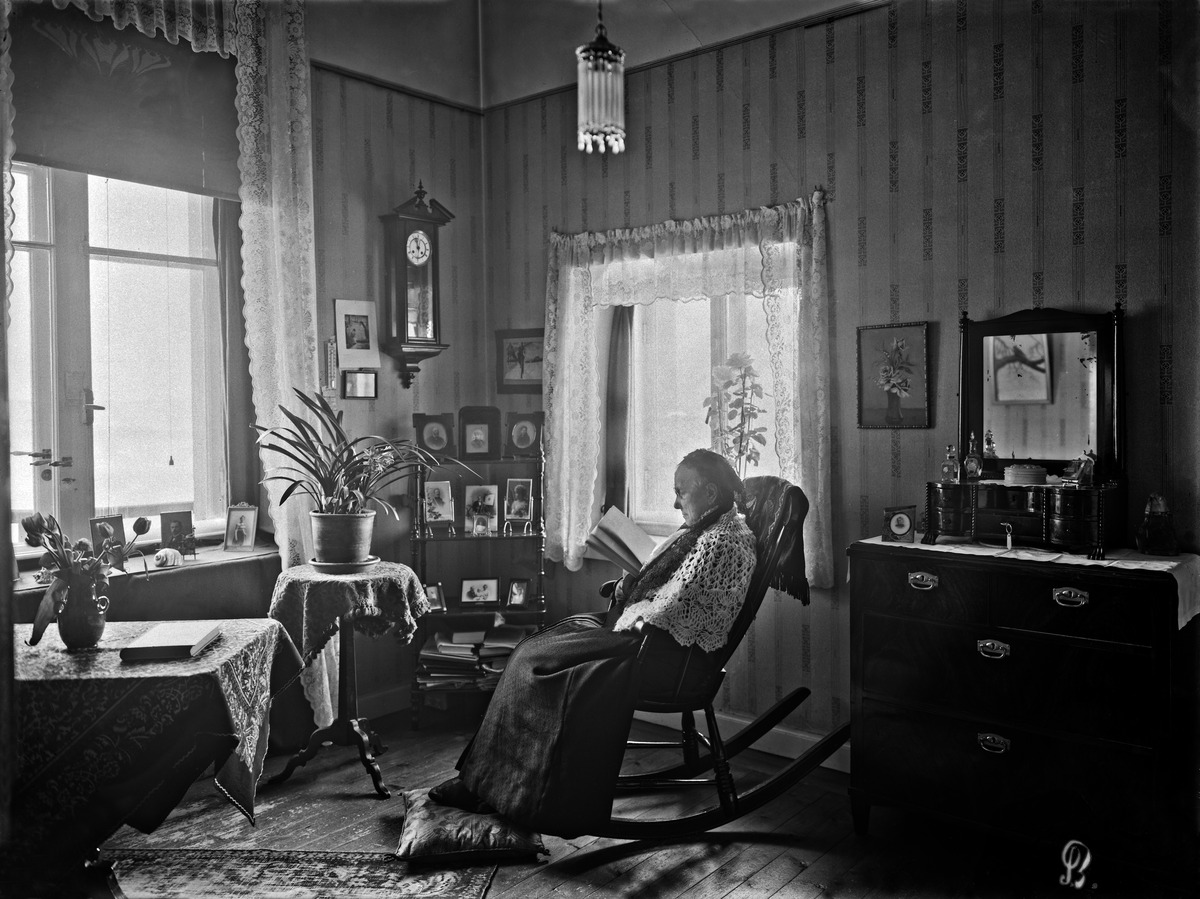
Rouva Henriette Fohströmin kamari professori Hjalmar Tallqvistin asunnossa
sisällön kuvaus: Rouva Henriette Fohströmin kamari professori Hjalmar Tallqvistin asunnossa. mustavalkoinen
Kuvaaja: Brander, Signe, valokuvaaja
Ajankohta: kuvausaika 1900 -luvun alku
Aiheet: Fohström, Henriette, interiöörit, tapetit, huonekalut kaapit, keinutuolit, lamput, pöydät, kellot, sisustus vihersisustus, sisustustekstiilit, asuminen, kodit